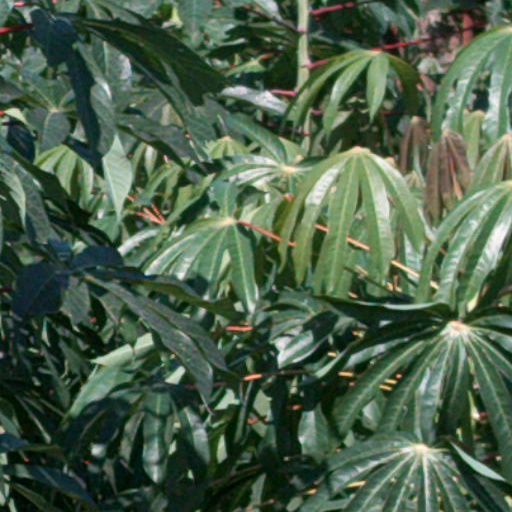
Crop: cassava